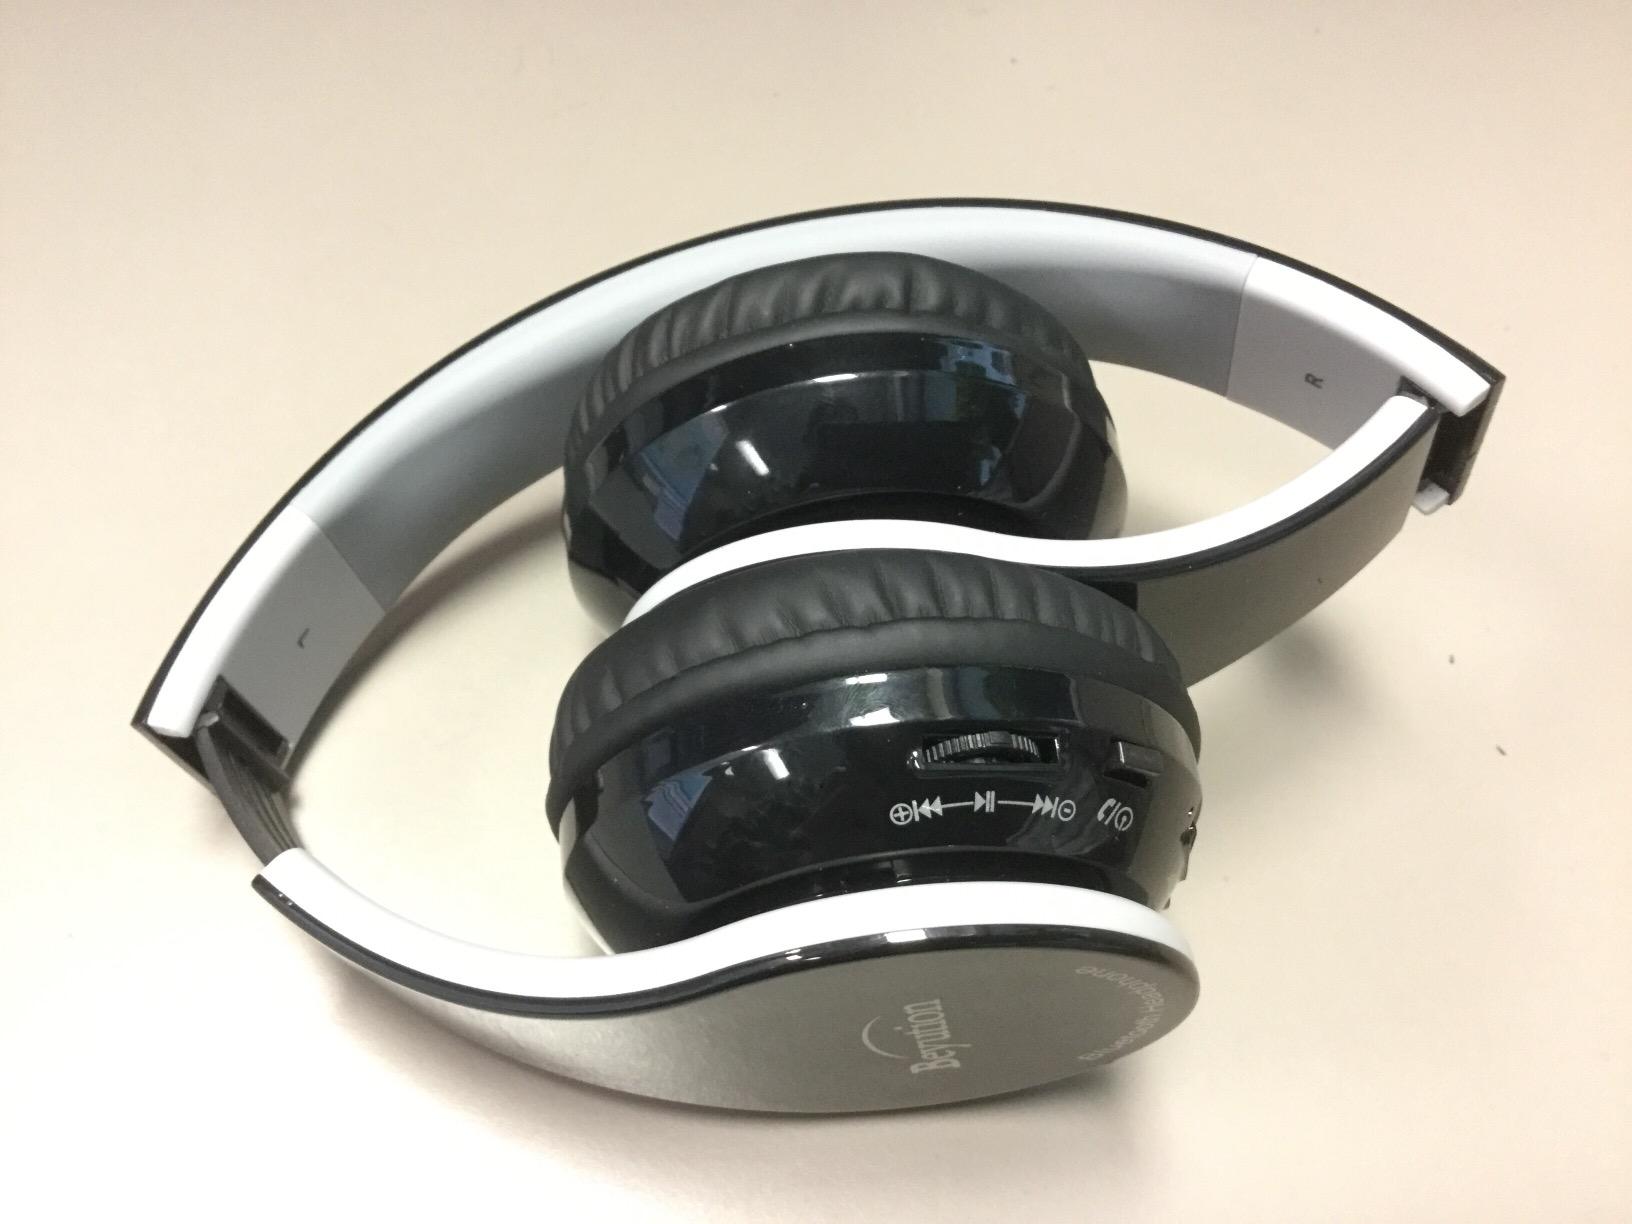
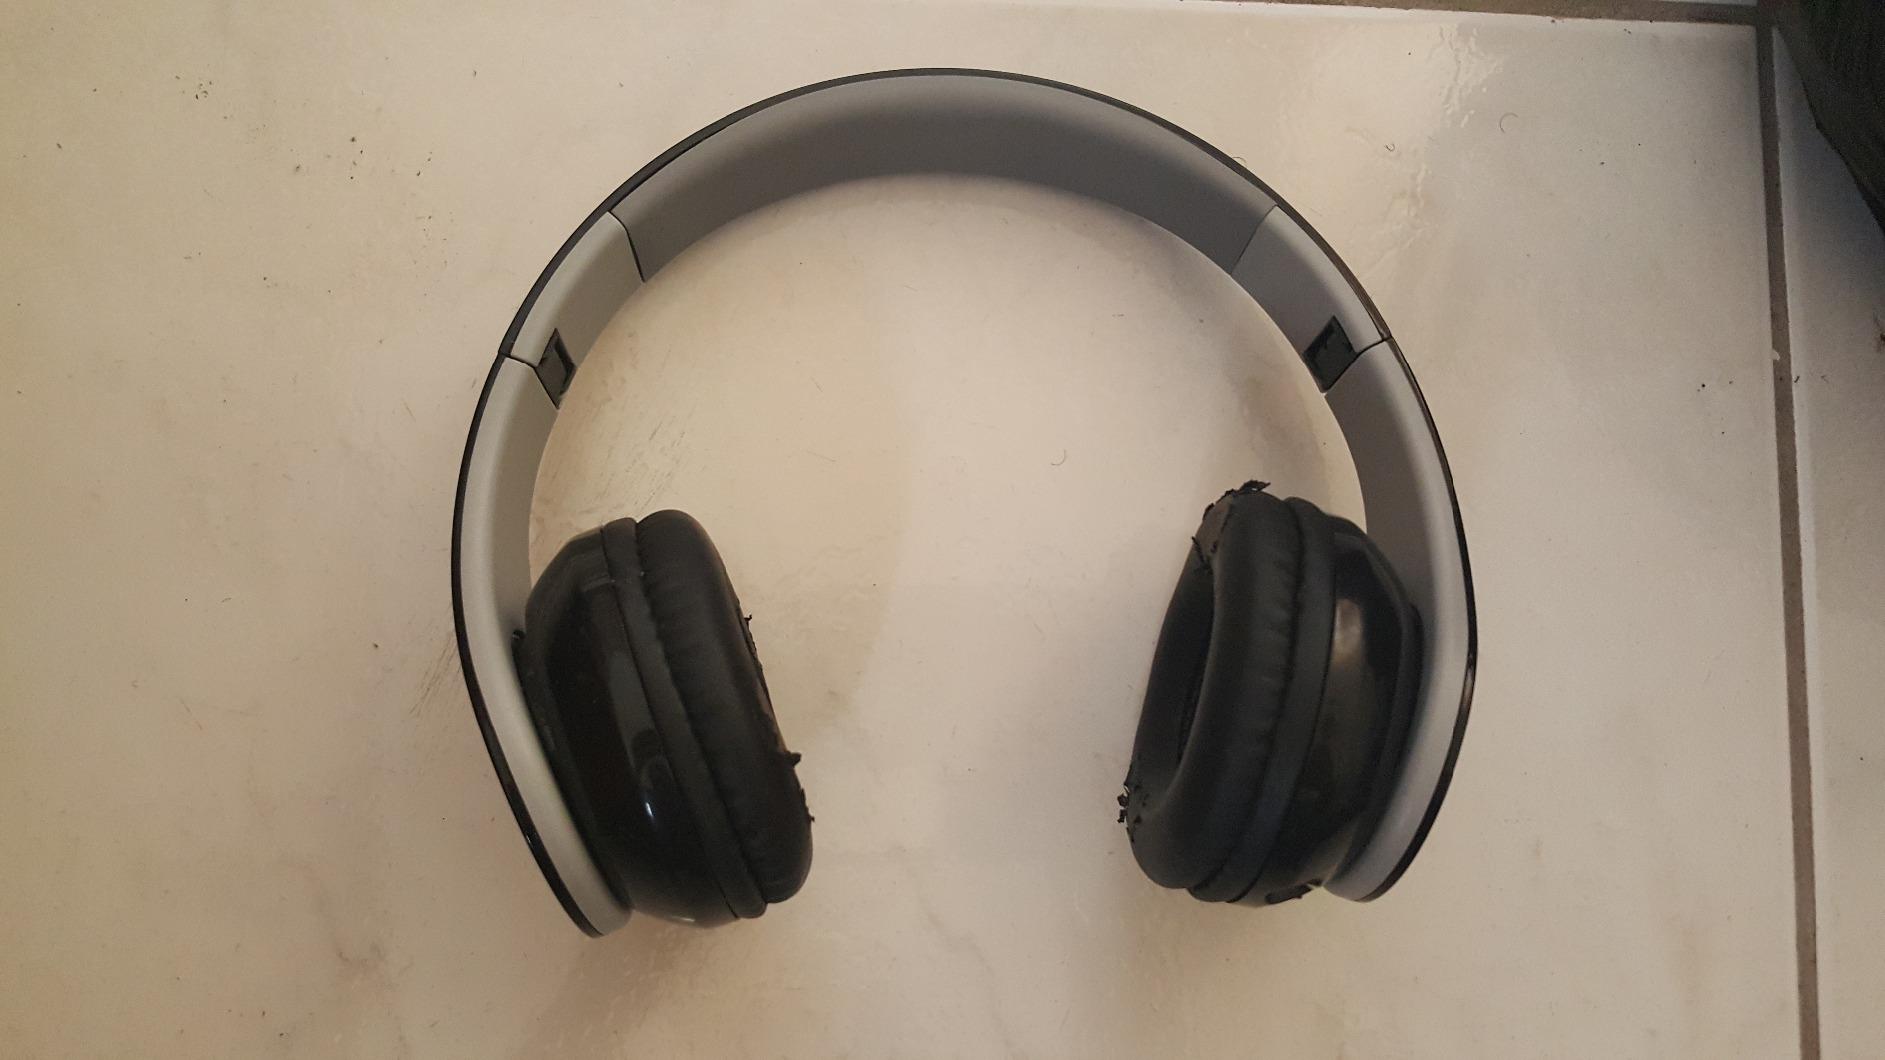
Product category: headphones
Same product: yes